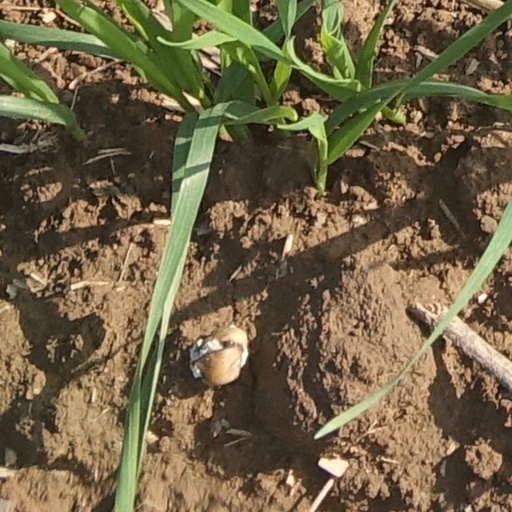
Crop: wheat